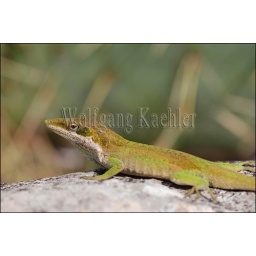
Usa, texas, hill country near hunt, green anole on rock